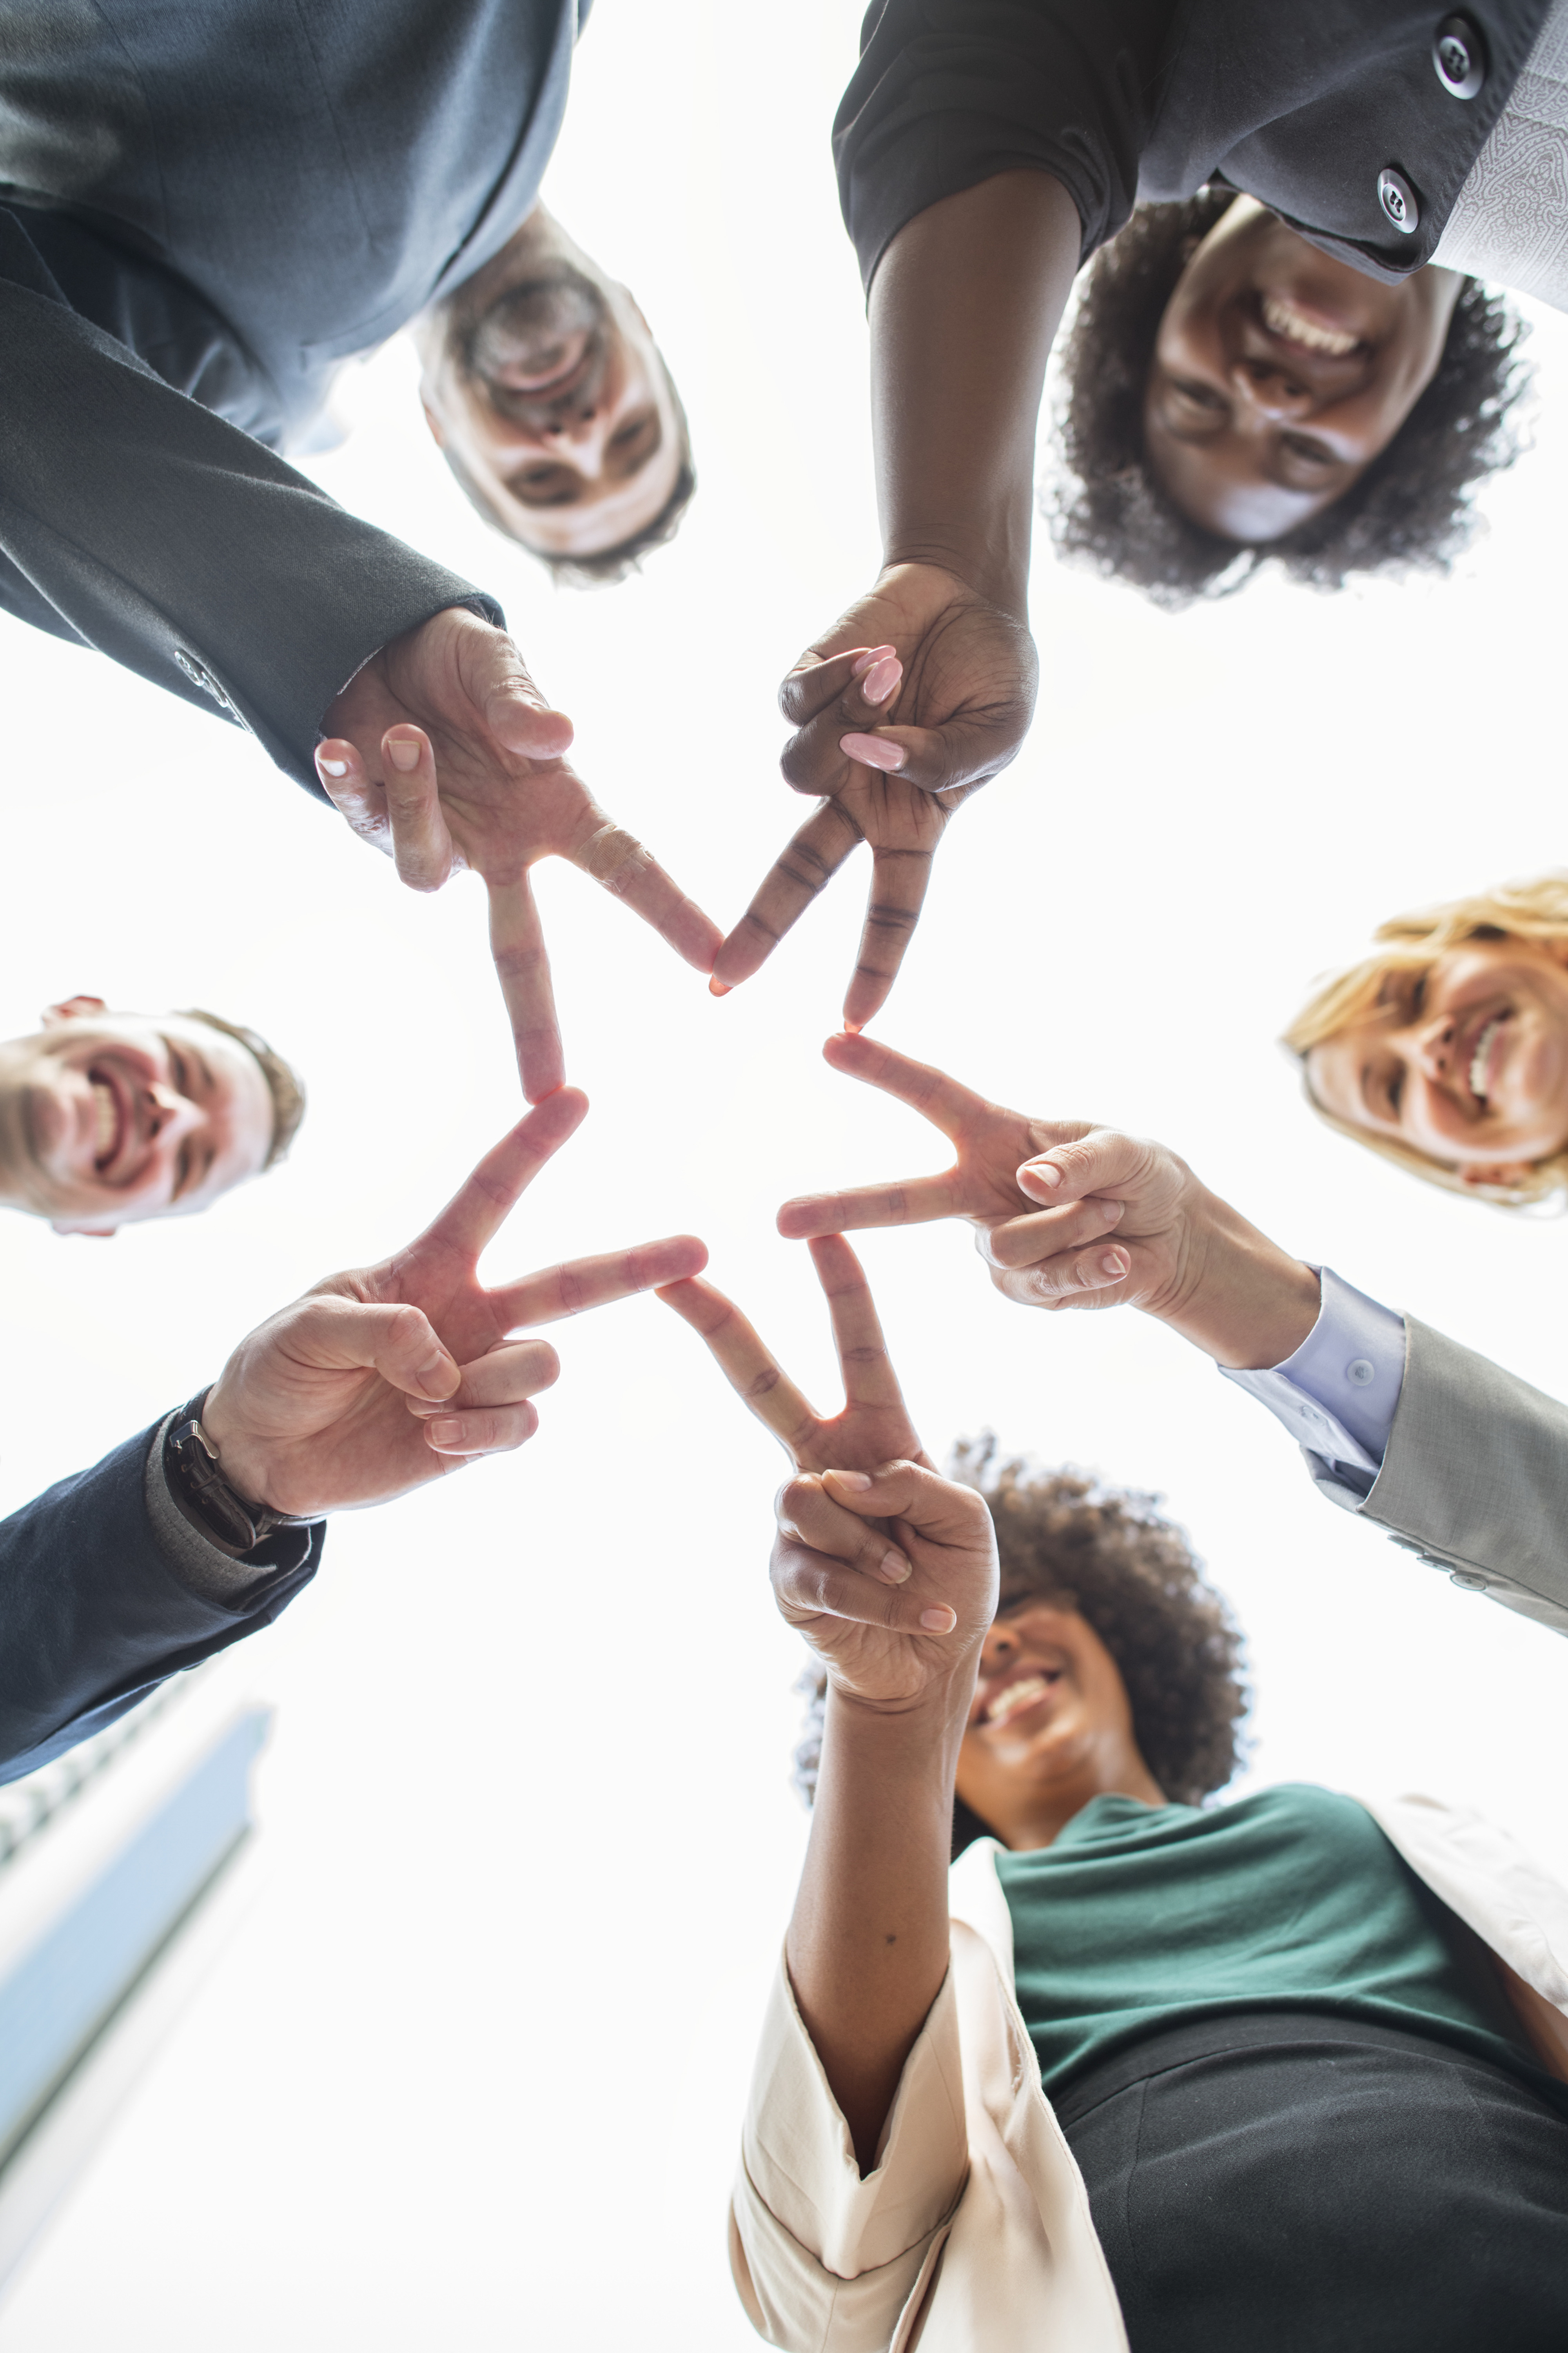
achievement, african, african american, bangkok, black, bridge, business, business district, business people, businessmen, businesswomen, caucasian, cbd, chongnonsi, city, city center, colleagues, corporate, diverse, diversity, downtown, expatriates, expats, happiness, happy, number one, office worker, people, sathorn, smiling, star, star shape, success, successful, symbol, team, teambuilding, teamwork, the best, together, togetherness, top, urban, westerner, win, winner, winning, hand, community, fun, collaboration, human, gesture, friendship, finger, design, nail, management